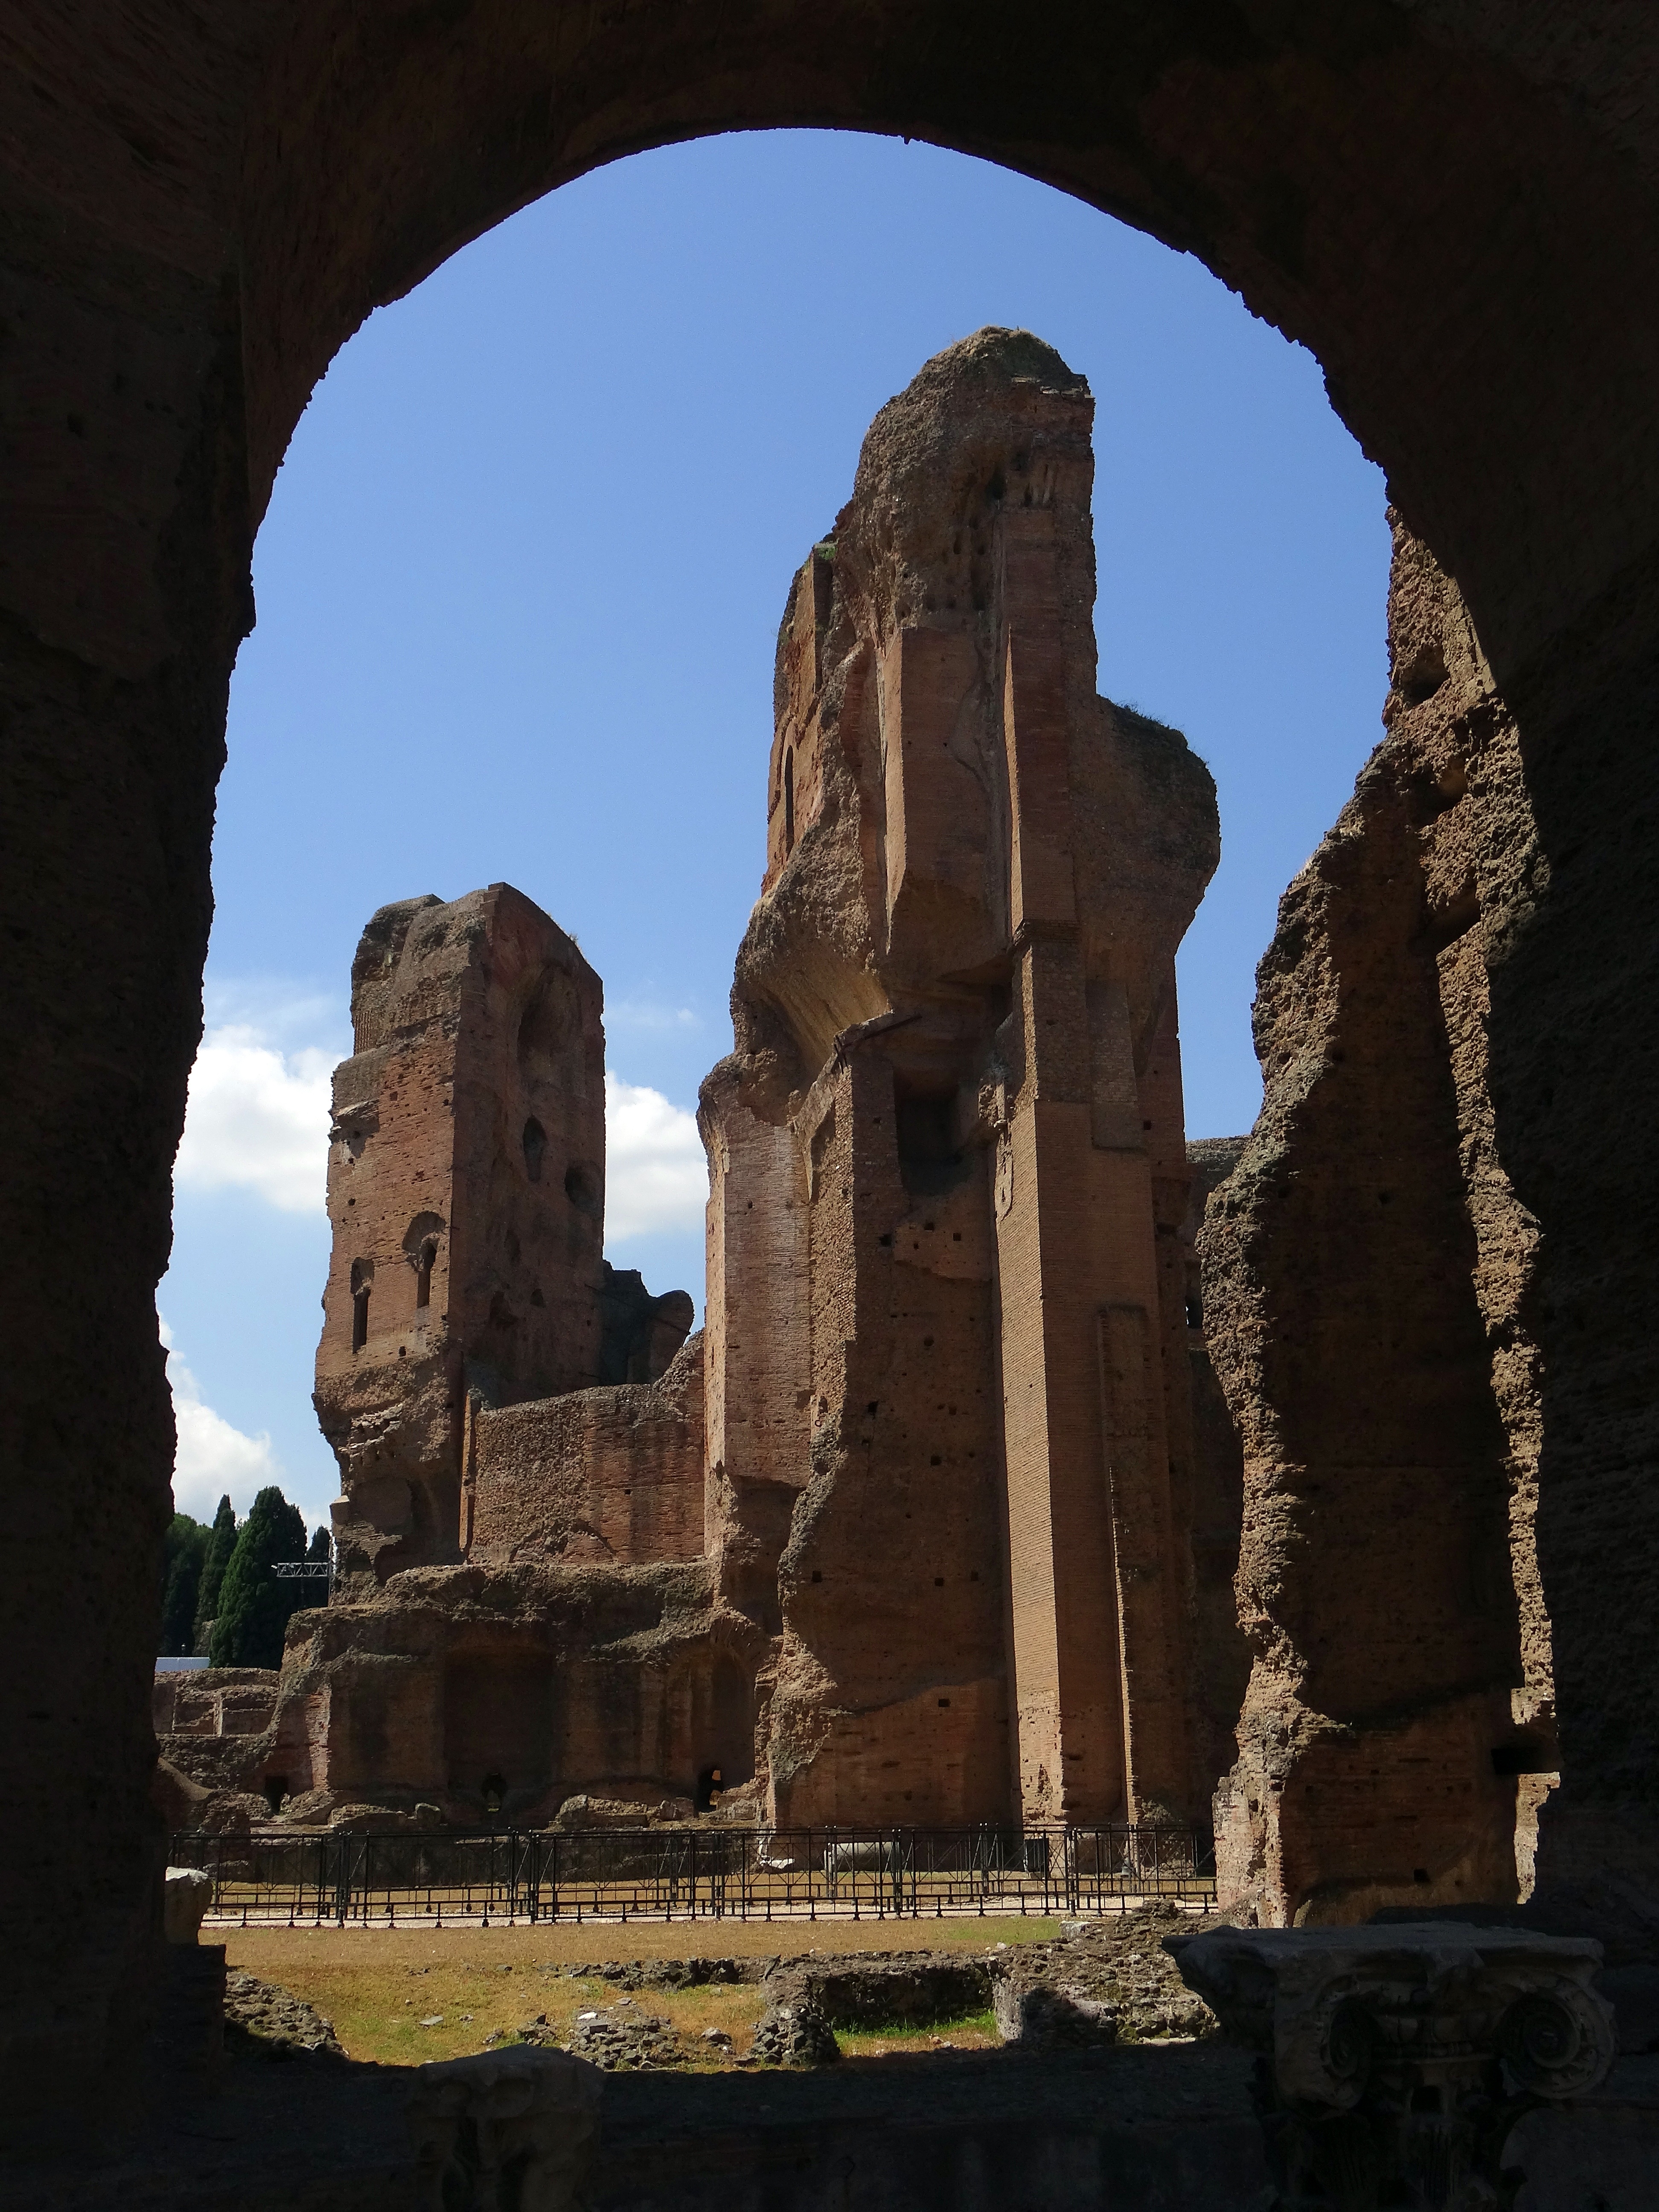
rock, architecture, antique, building, monument, arch, landmark, fortification, ruin, place of worship, rome, temple, ruins, monastery, roman, history, baths, unesco world heritage site, historic site, ancient history, caracalla